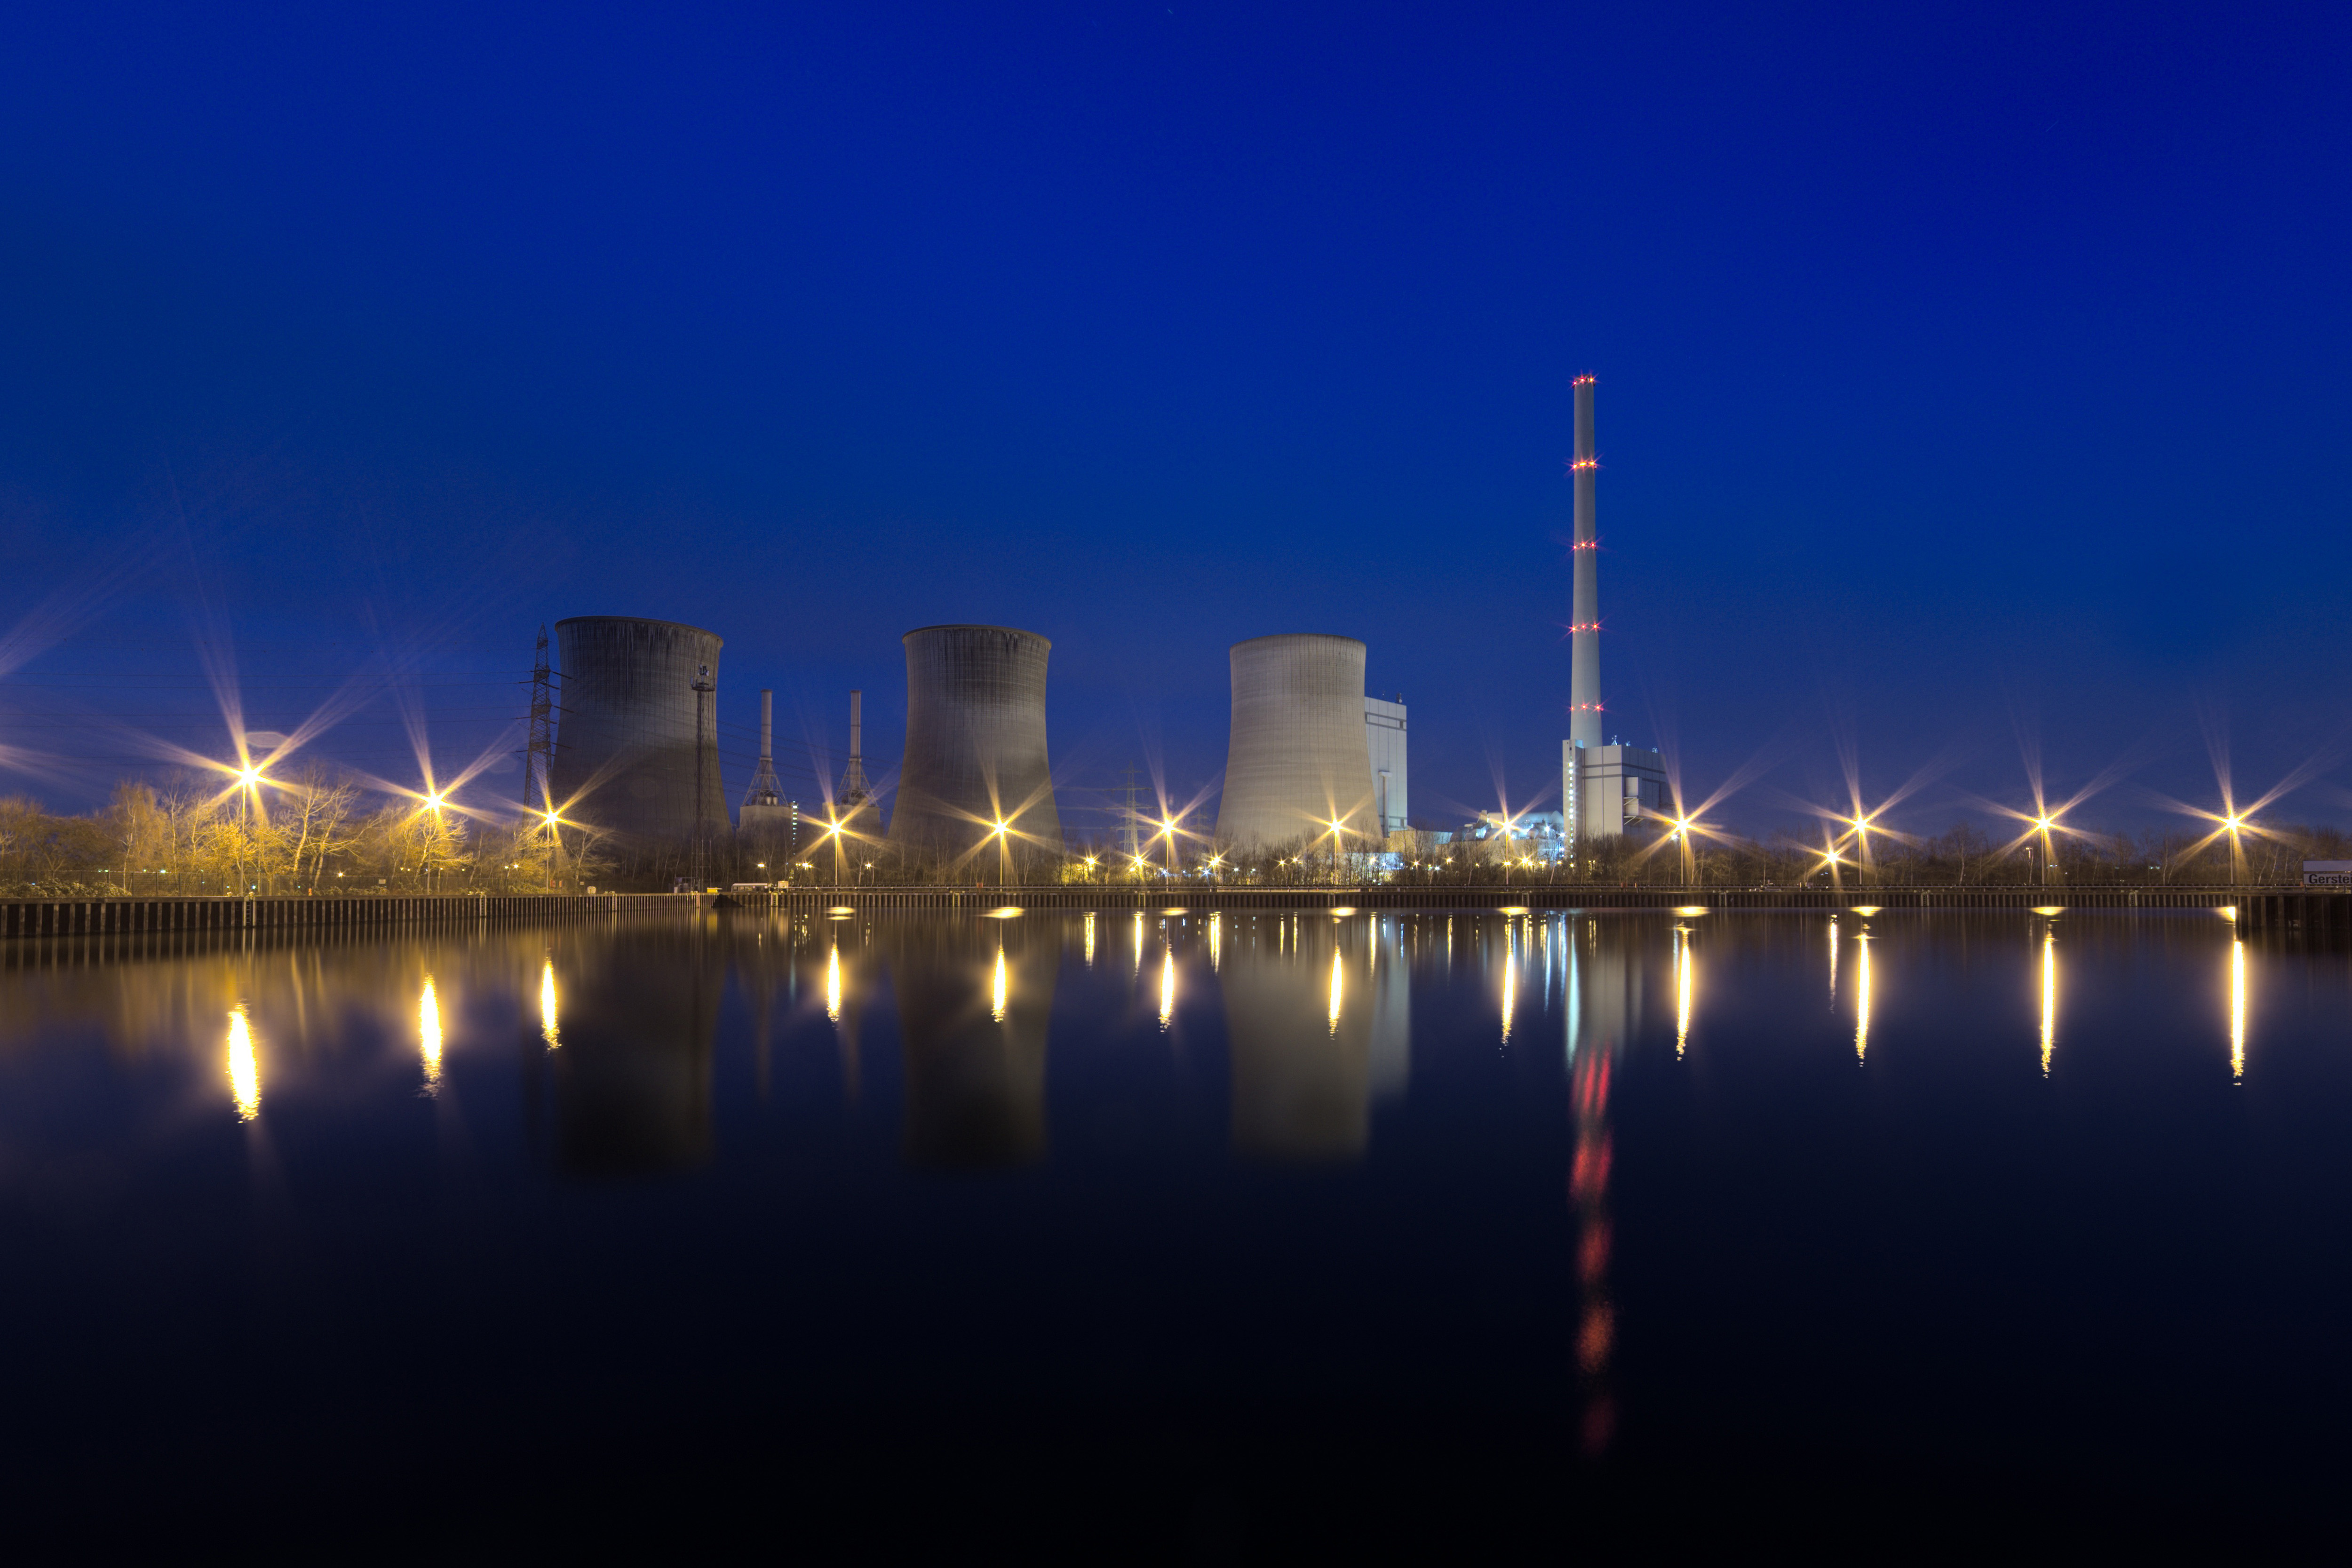
reflection, sky, water, blue, night, power station, light, landmark, city, technology, electricity, architecture, industry, cloud, river, cityscape, evening, electrical supply, electronic device, skyline, lake